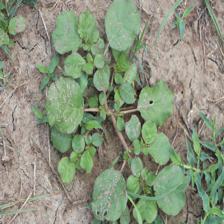
Label: BroadLeafWeed